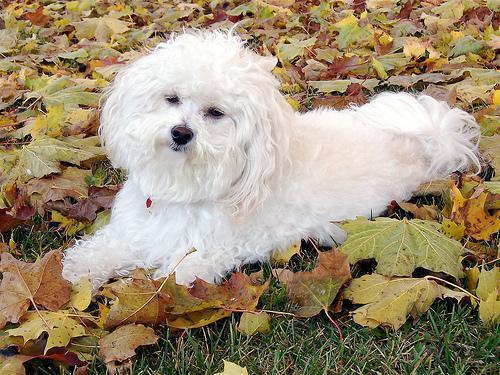
havanese